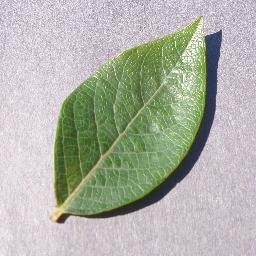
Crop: blueberry
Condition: healthy